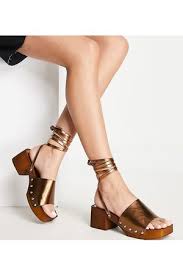
Label: Clog